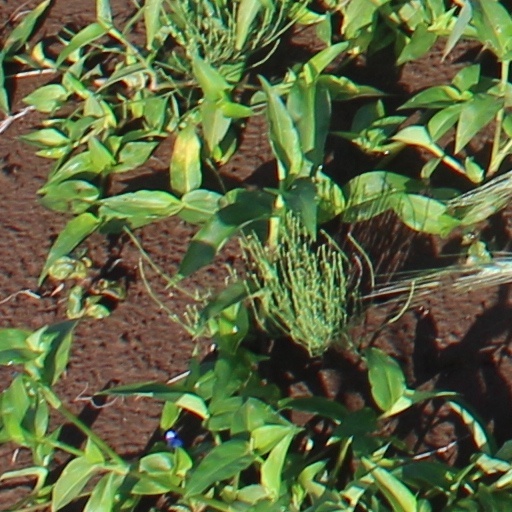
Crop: wheat